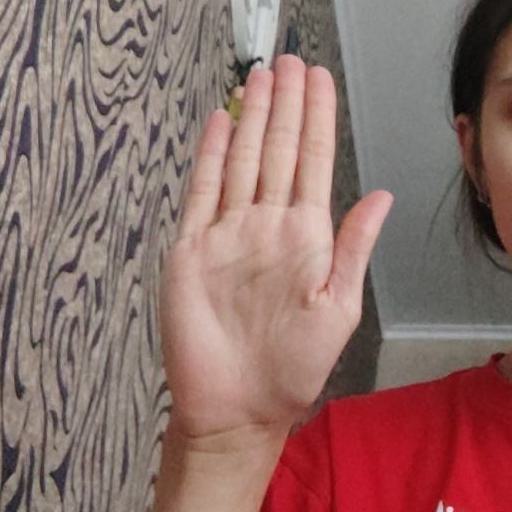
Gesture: stop